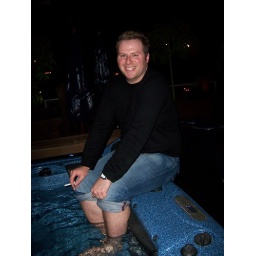
Soaking his tootsies in a roof deck bar hot tub.